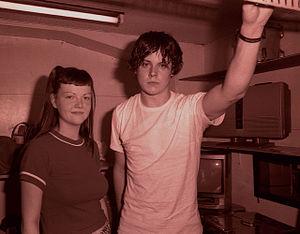
The White Stripes est un groupe de rock américain, originaire de Détroit, dans le Michigan. Il est formé en 1997 et composé de Jack White au chant, à la guitare, au piano et à l'écriture et de Meg White à la batterie, au chant et au piano. Le groupe se sépare le 2 février 2011.